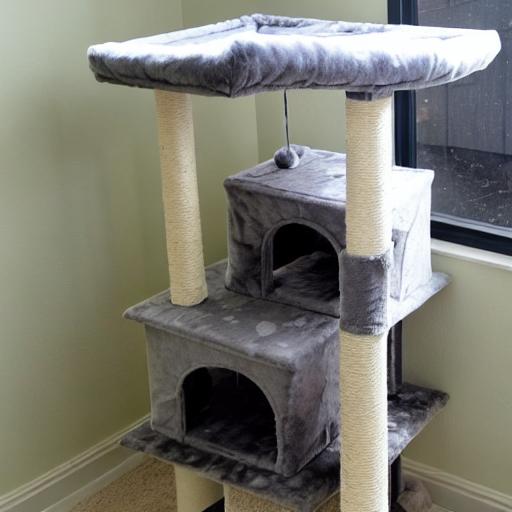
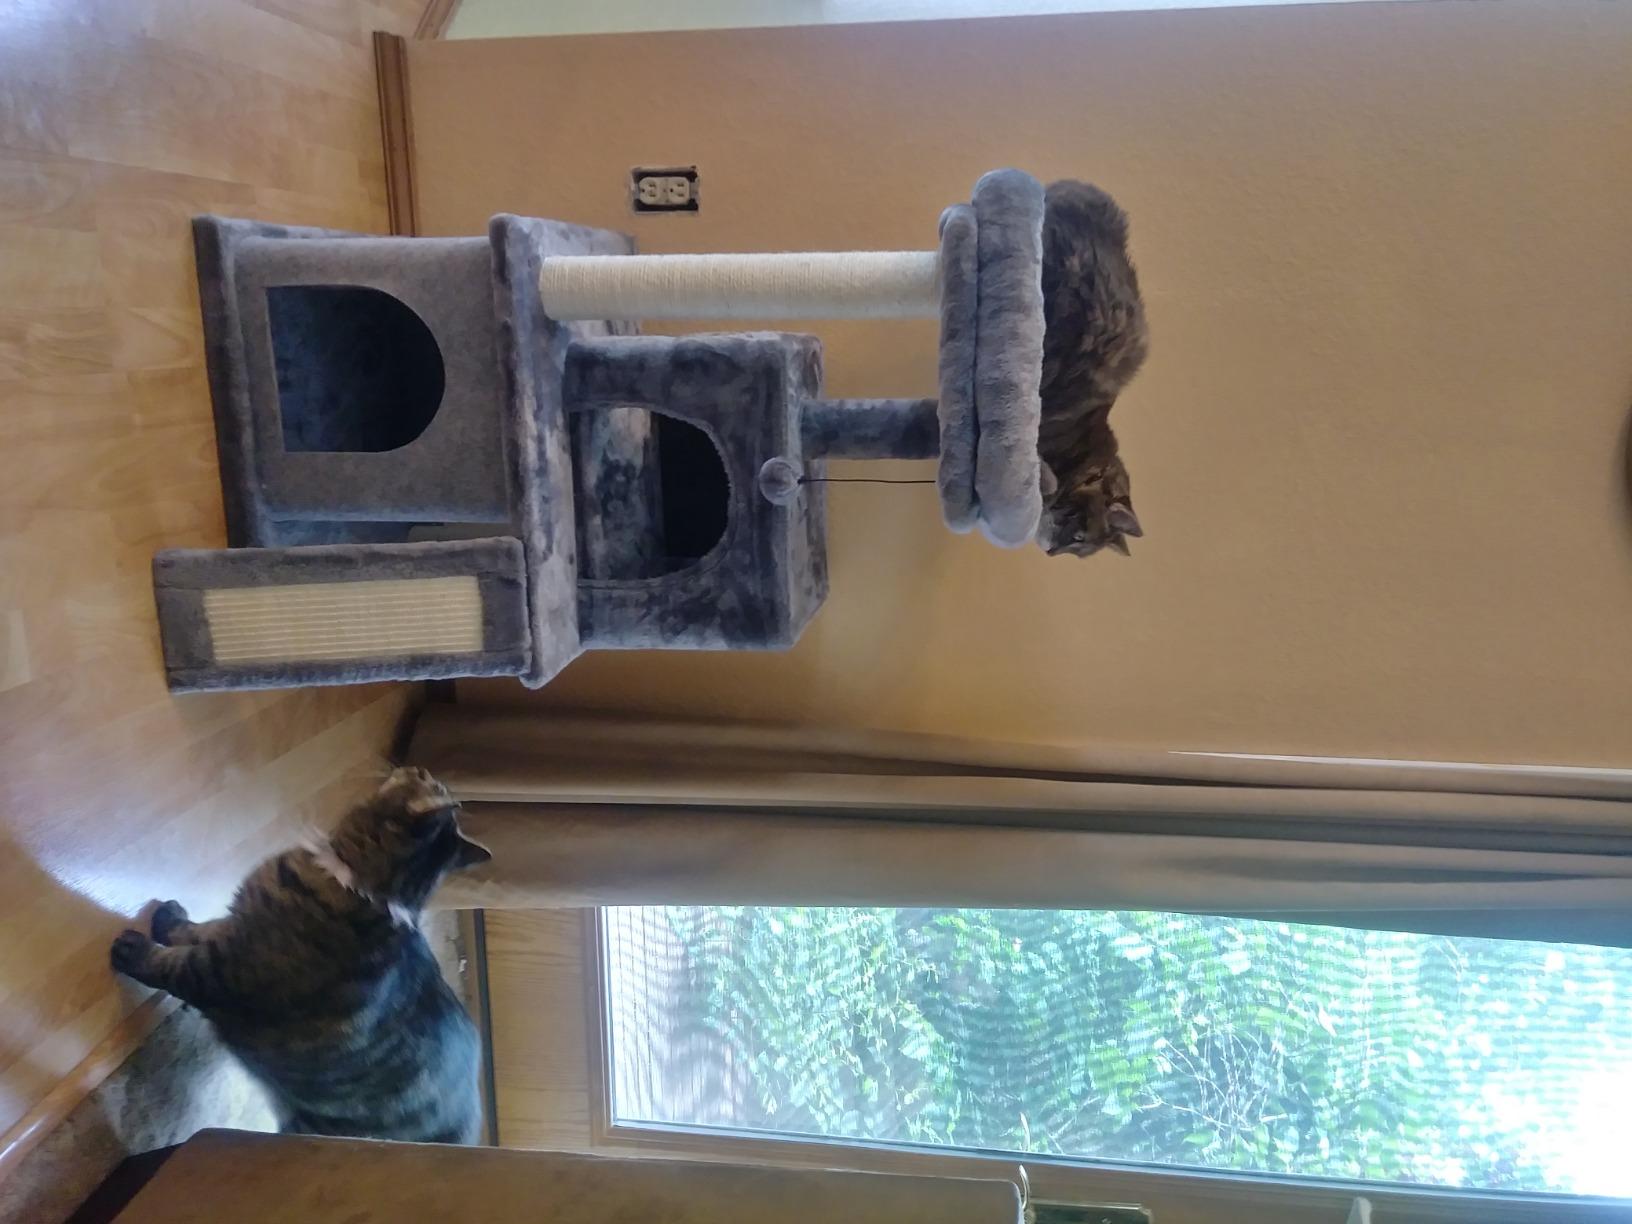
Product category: items_cat tree
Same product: no